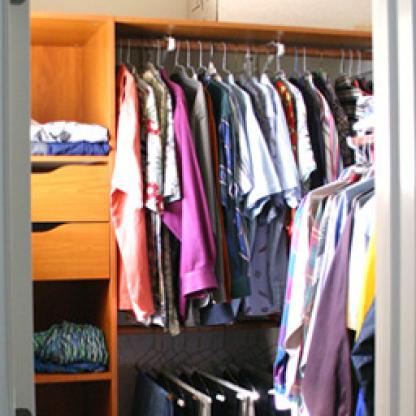
Scene: Indoor